Britannia Secondary School

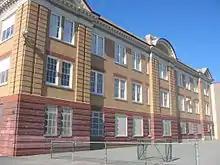
The south side of the school

Britannia has produced Premiers, Supreme Court Justices and philanthropists over its 102-year history. Notably, in the past three years, Britannia has produced two Loran Scholars (the largest undergraduate scholarship in Canada, at $80,000), one TD Canada Trust Scholarship recipient ($70,000), and over twenty Beedie Luminaries Scholars ($40,000), the most of any secondary school in Canada.